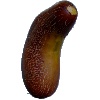
Label: Cucumber Ripe 1